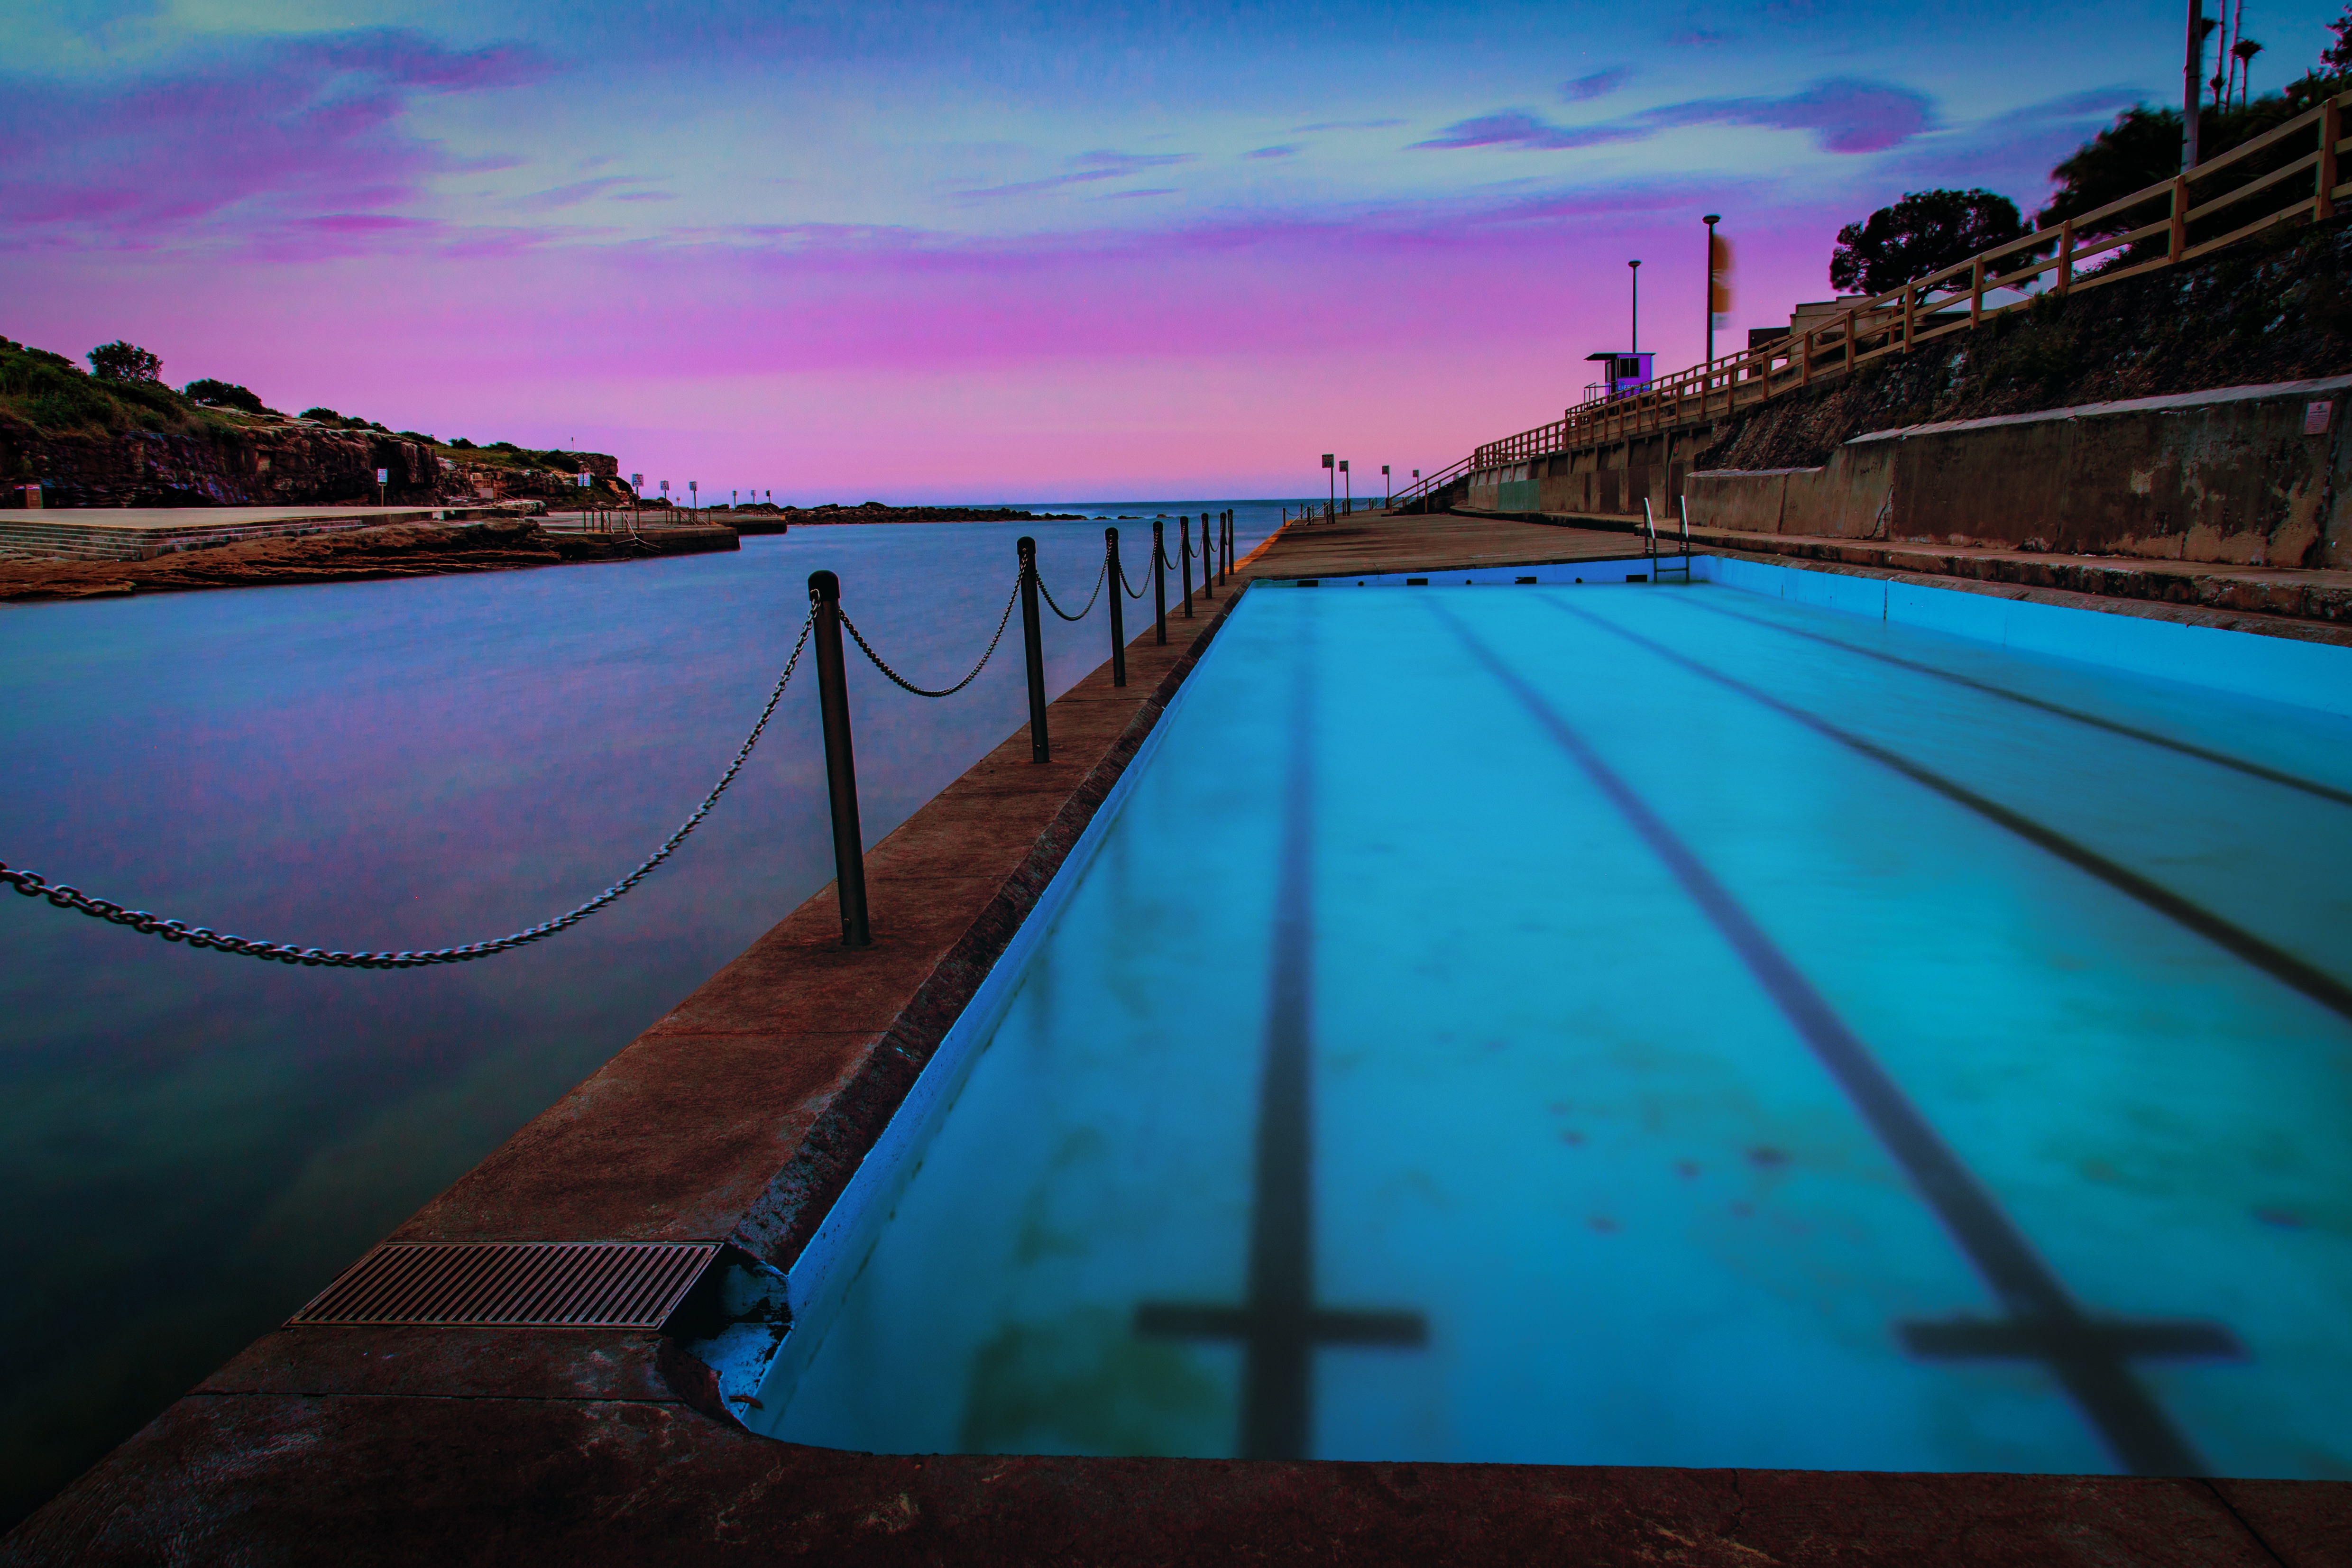
beach, sea, coast, ocean, sky, sunrise, sunset, sunlight, morning, vacation, dusk, evening, reflection, swimming pool, lagoon, bay, blue, caribbean